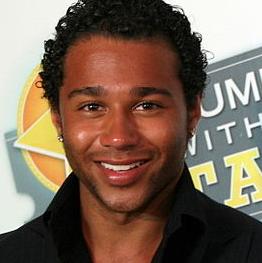
Age: 21